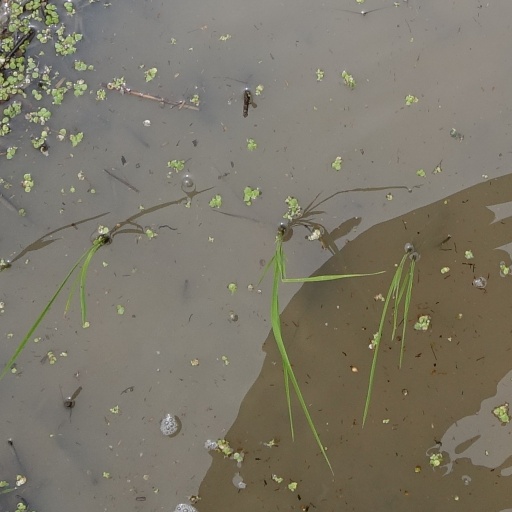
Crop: rice